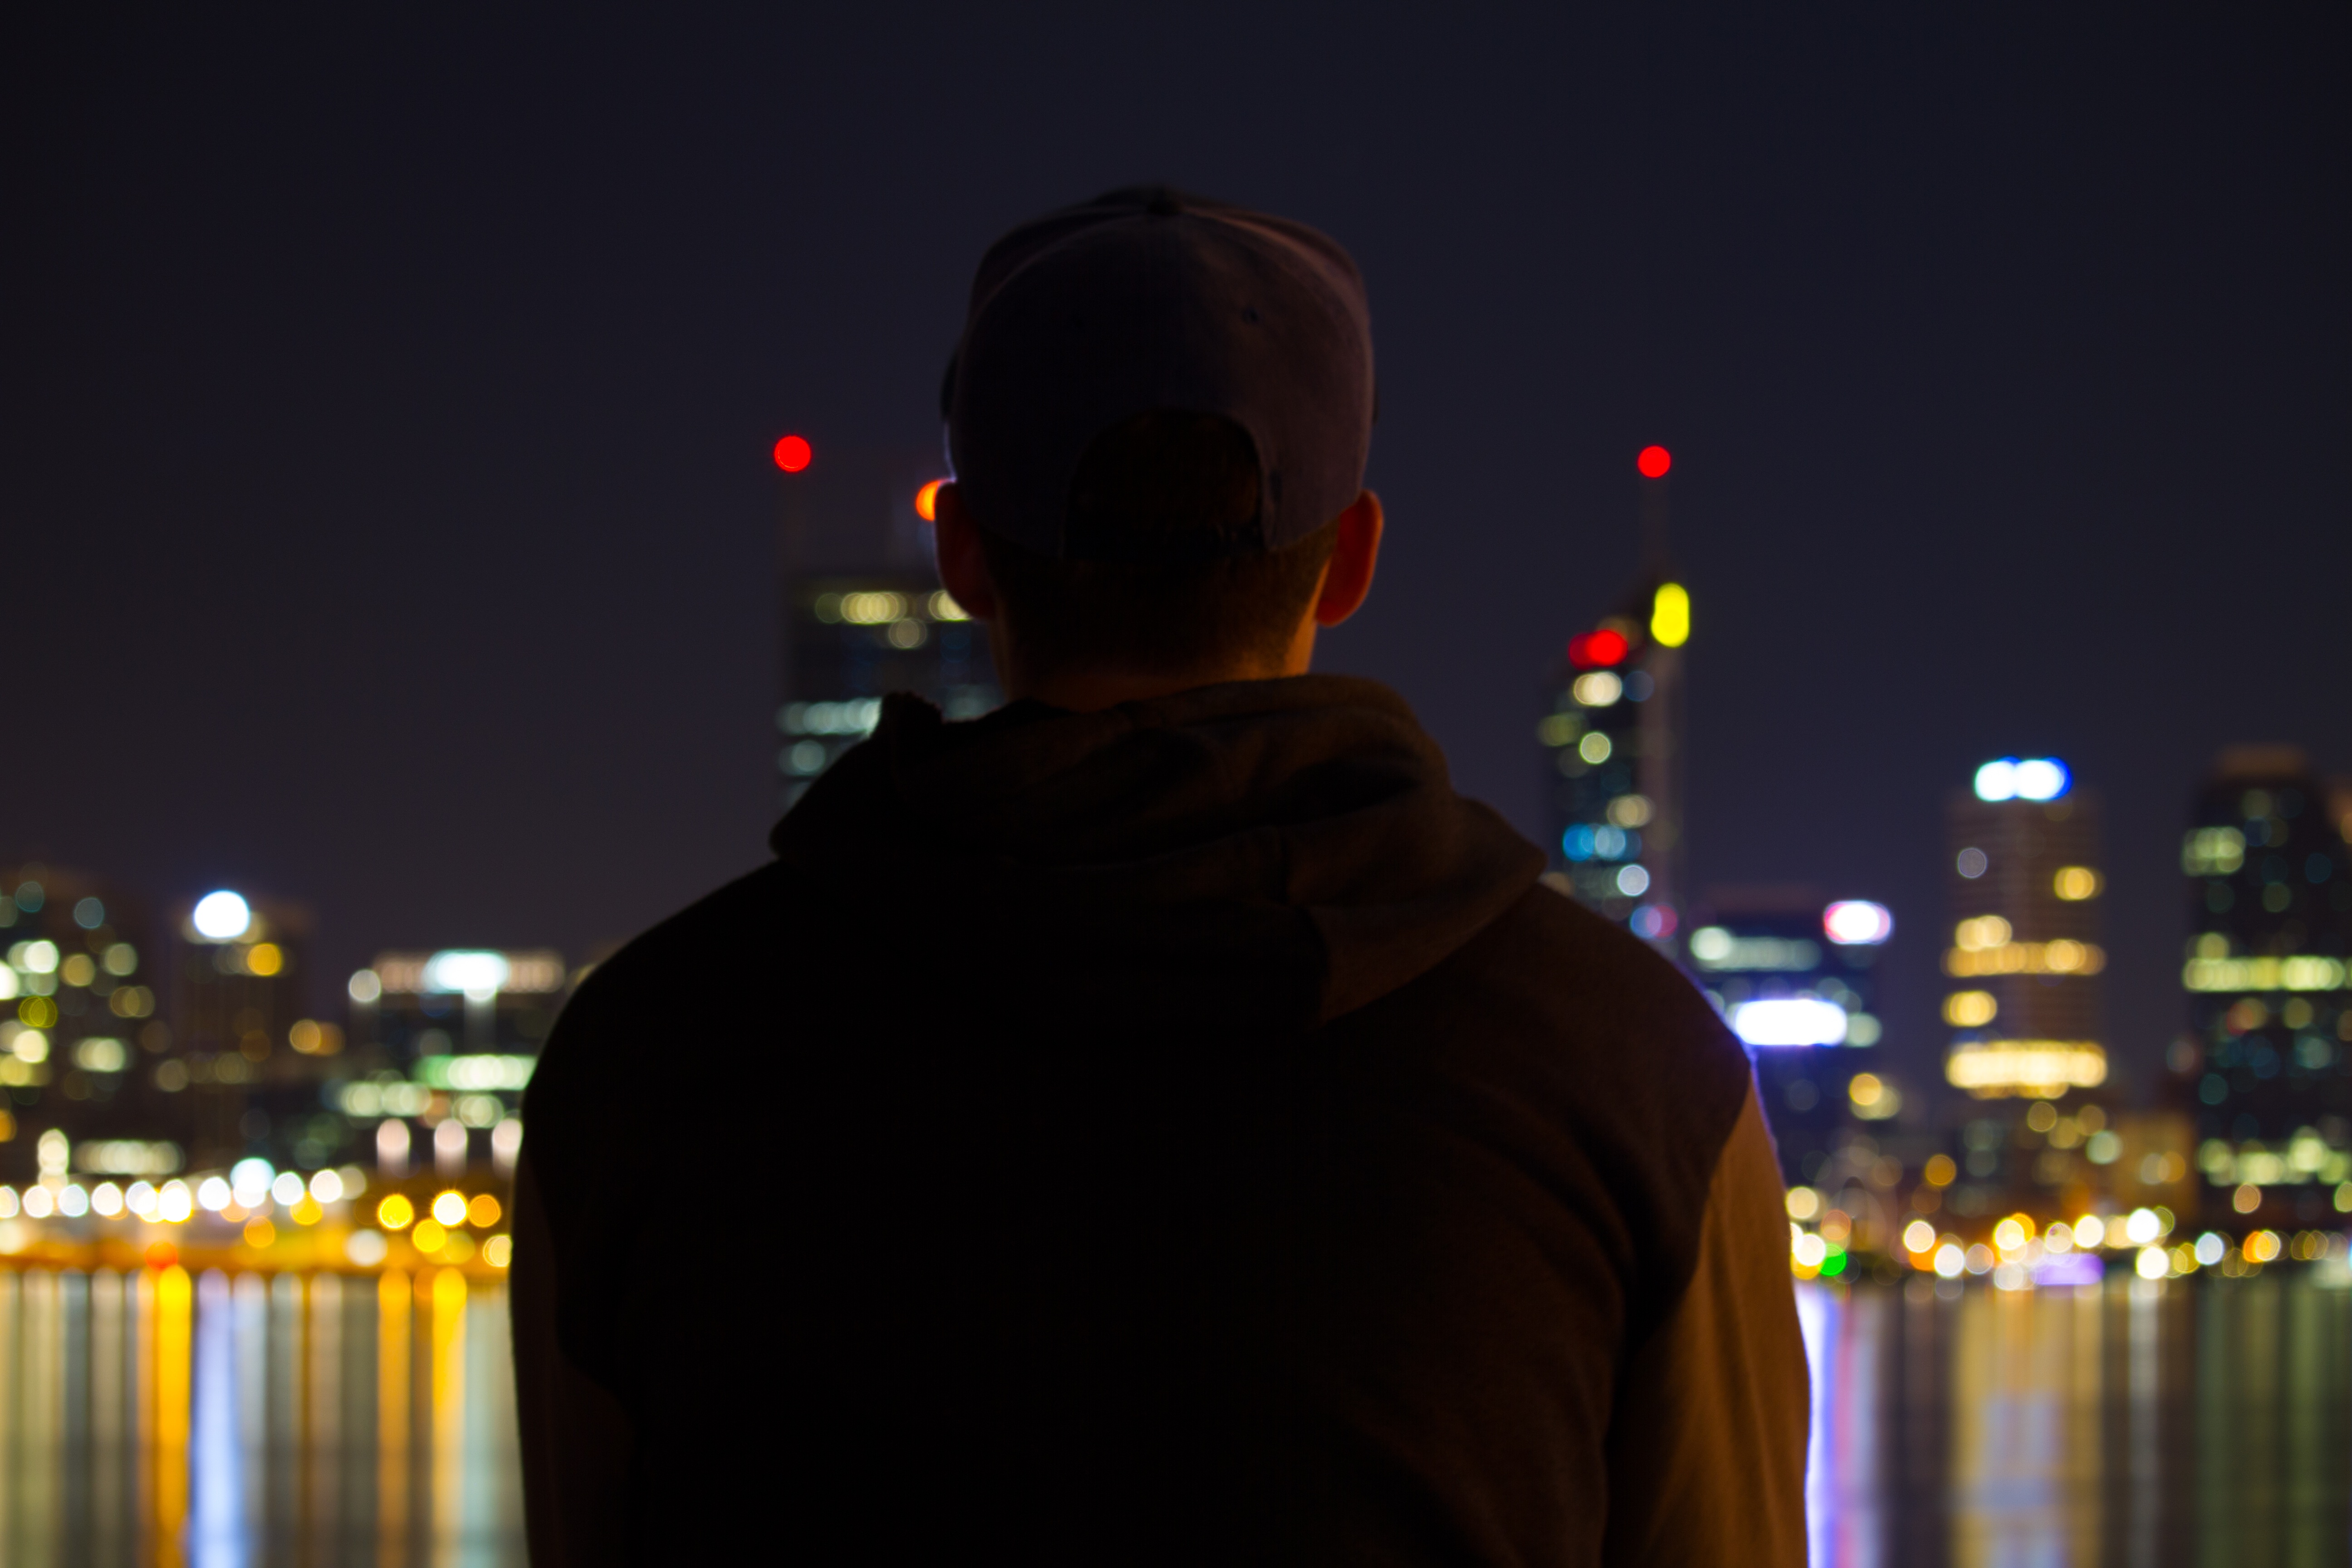
light, night, evening, reflection, darkness, lighting